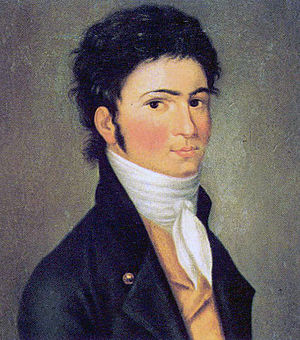
Ludwig van Beethoven / Liv / Wien
Beethoven som ung, malet af Carl Traugott Riedel (1769–1832).
Ludwig van Beethoven var en tysk komponist og pianist. Han er en af de betydeligste tyske komponister og den komponist, der har haft størst indflydelse på udviklingen af tysk kompositionsmusik efter 1800. Hans mest kendte kompositioner er ni symfonier, fem klaverkoncerter, 32 klaversonater og 16 strygekvartetter. Han komponerede desuden kammermusik, korværker og sange.